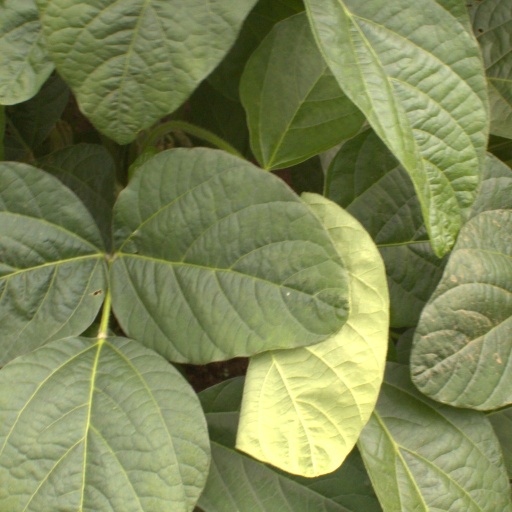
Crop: soybean